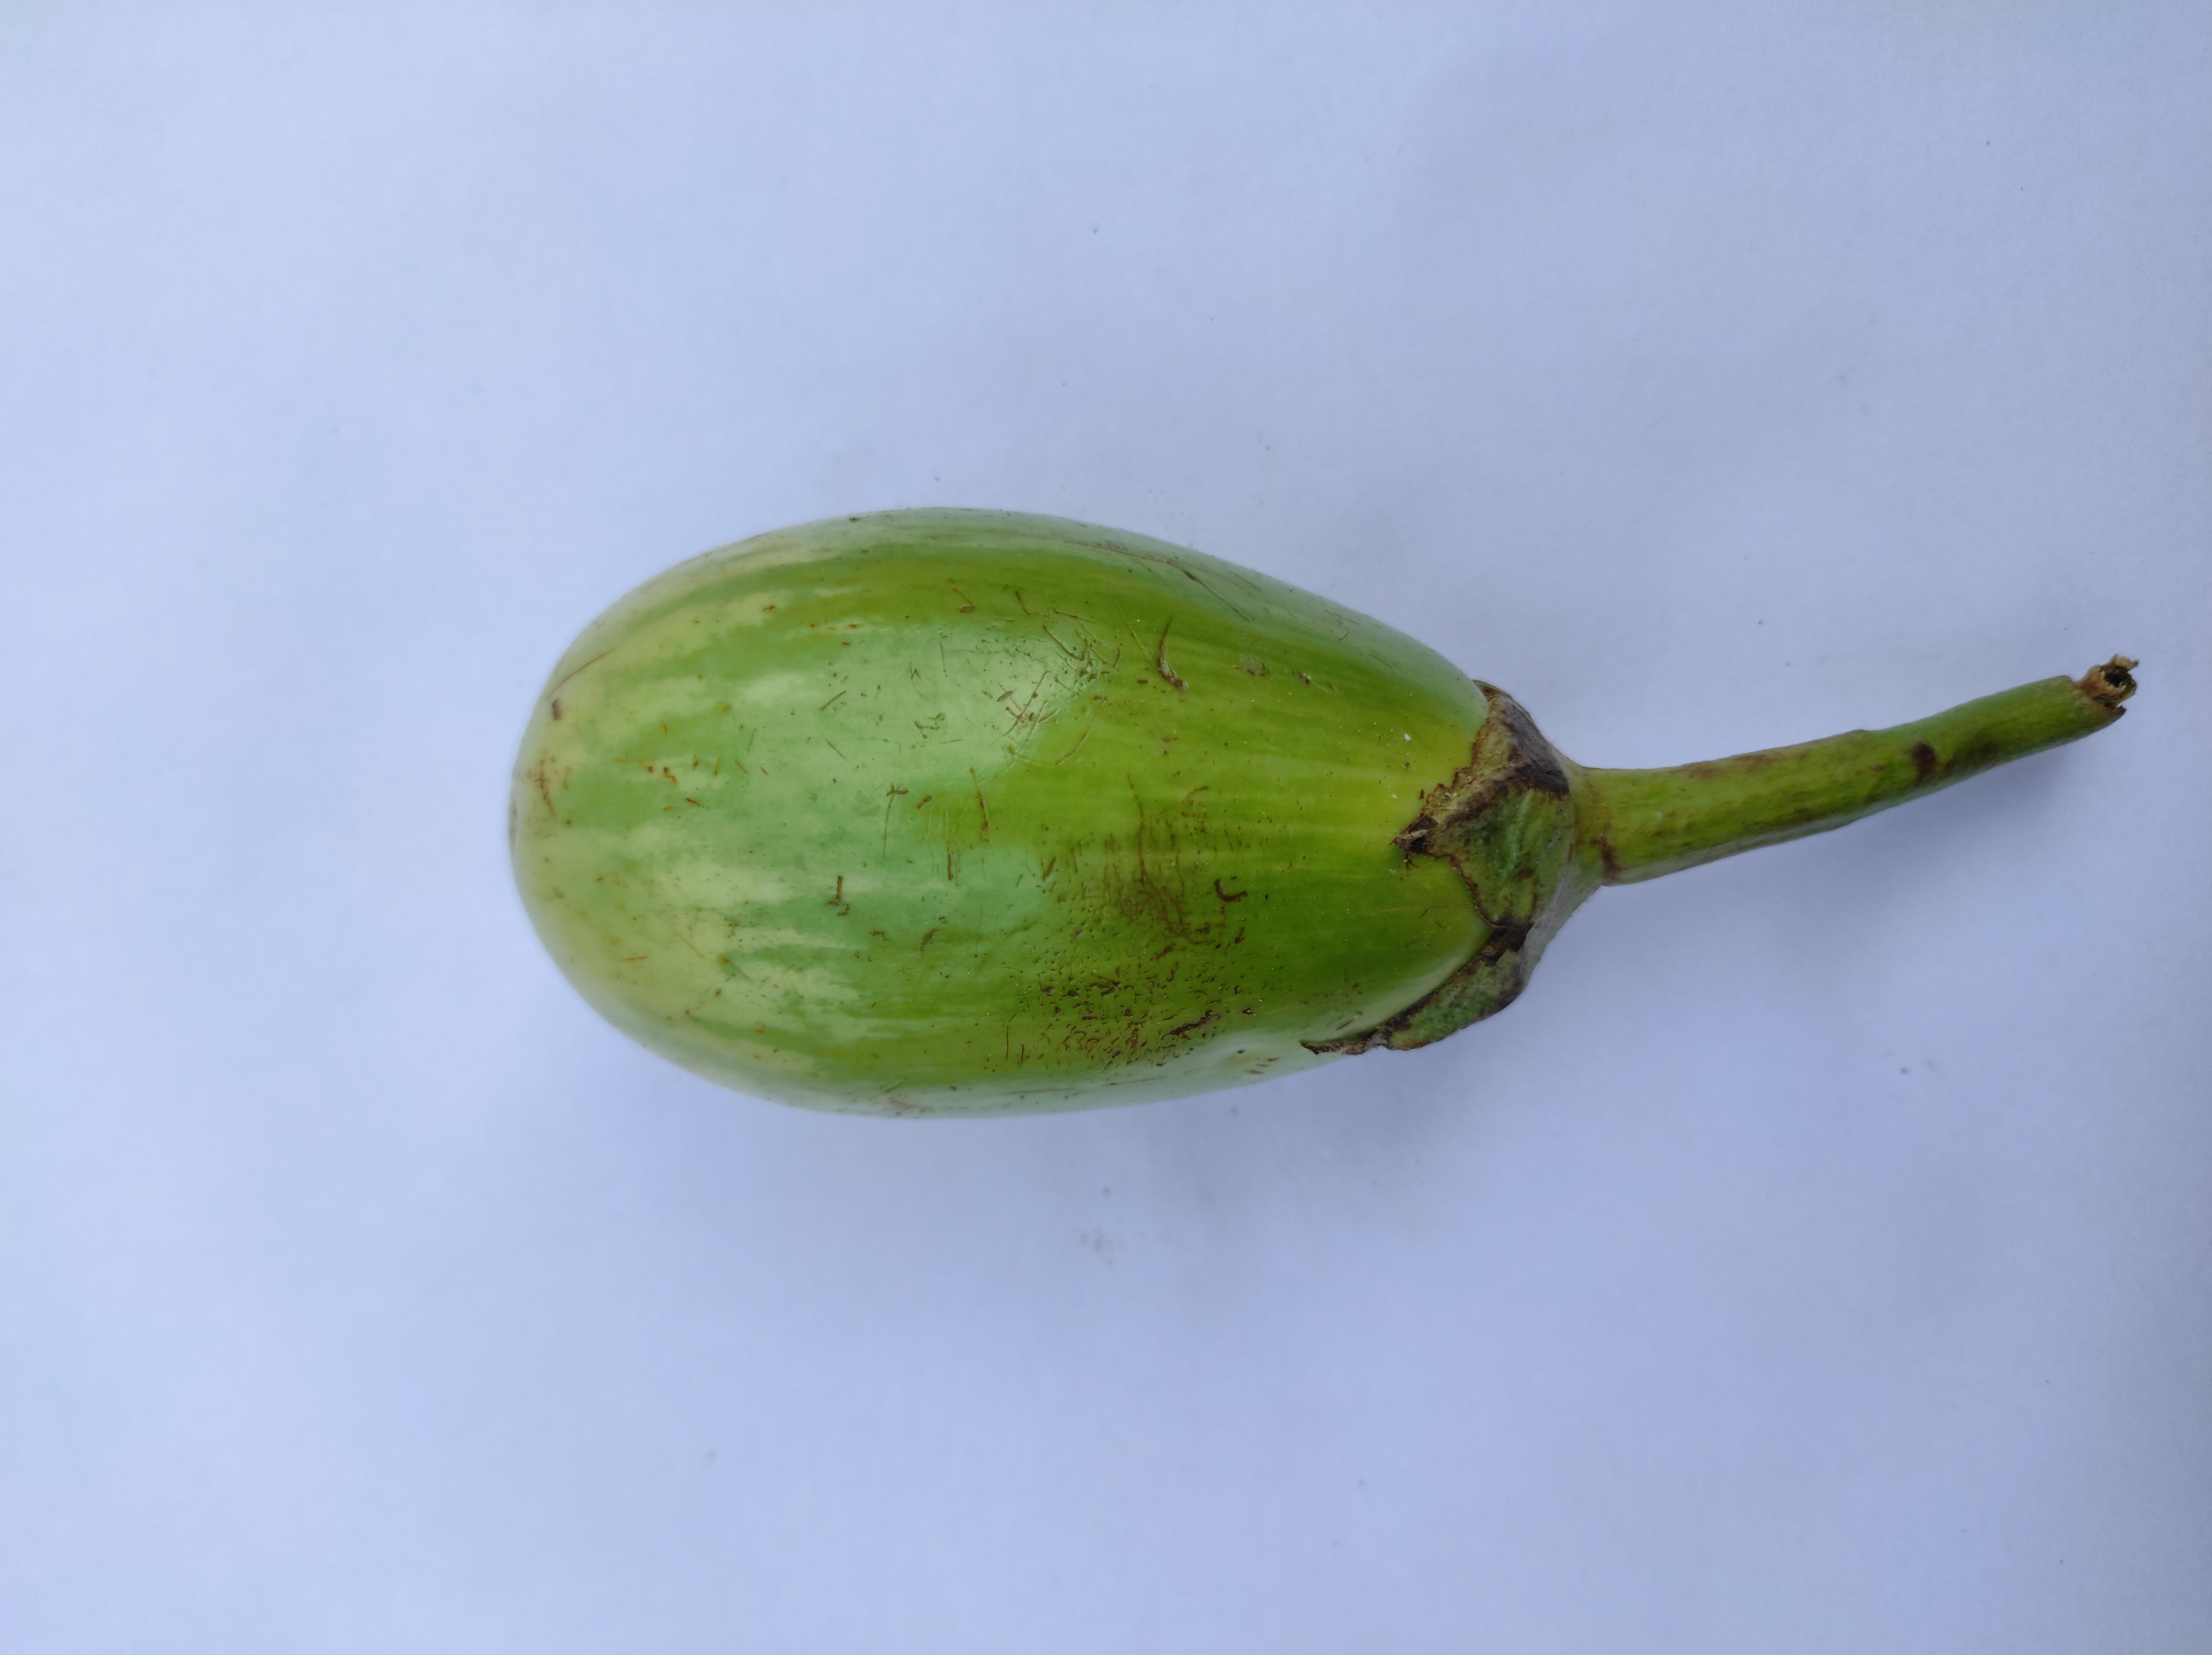
Label: Brinjal